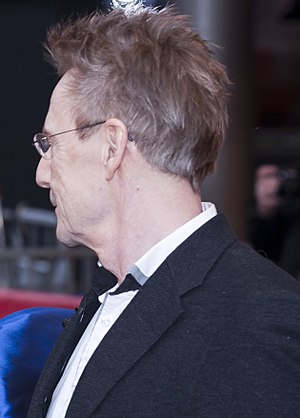
Jesper Christensen
Jesper Christensen er en dansk skuespiller. Han er en af dansk films mest succesrige skuespillere, og hans arbejde er fire gange blevet belønnet med en Bodil-statuette. For bedste hovedrolle i filmene Hør, var der ikke en som lo?, Bænken, Drabet og for bedste birolle i Barbara. Derudover har han vundet fire Roberter: for bedste hovedrolle i Bænken, bedste birolle i Sofie, Den russiske sangerinde og Barbara.